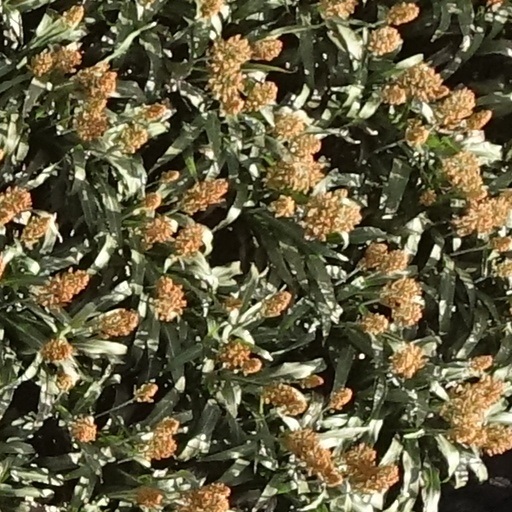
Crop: sorghum